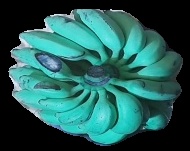
Variety: elakki-bale
Grade: grade3